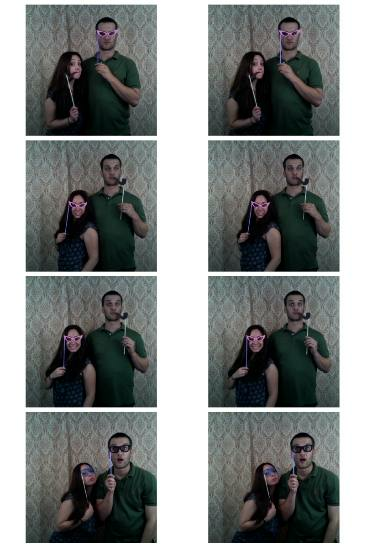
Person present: Yes